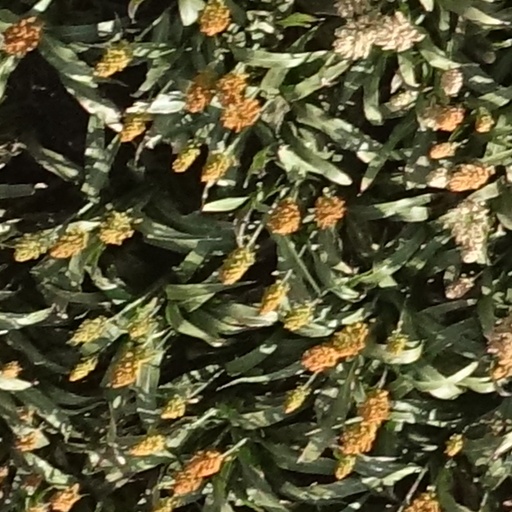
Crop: sorghum